James Tibbs

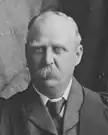
Tibbs in 1903

James William Tibbs (27 October 1855 – 17 February 1924) was a New Zealand school principal who made a significant contribution to the development of secondary education in that country. He served as headmaster of Auckland Grammar School from 1893 to 1922.